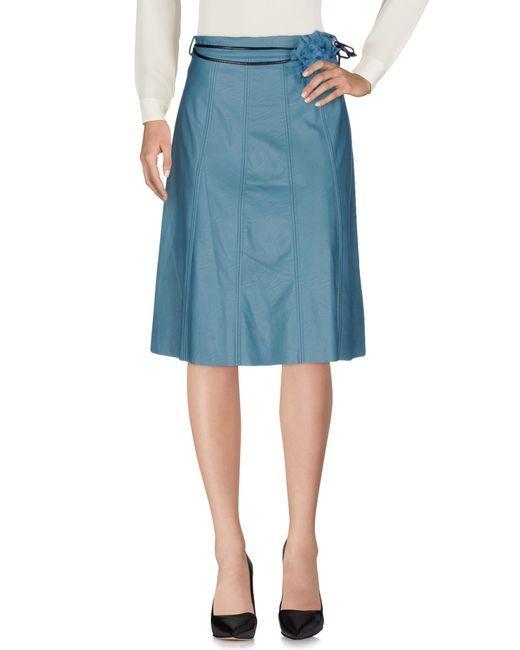
SHEIN Faltenrock mit Knopfdetail und Falten